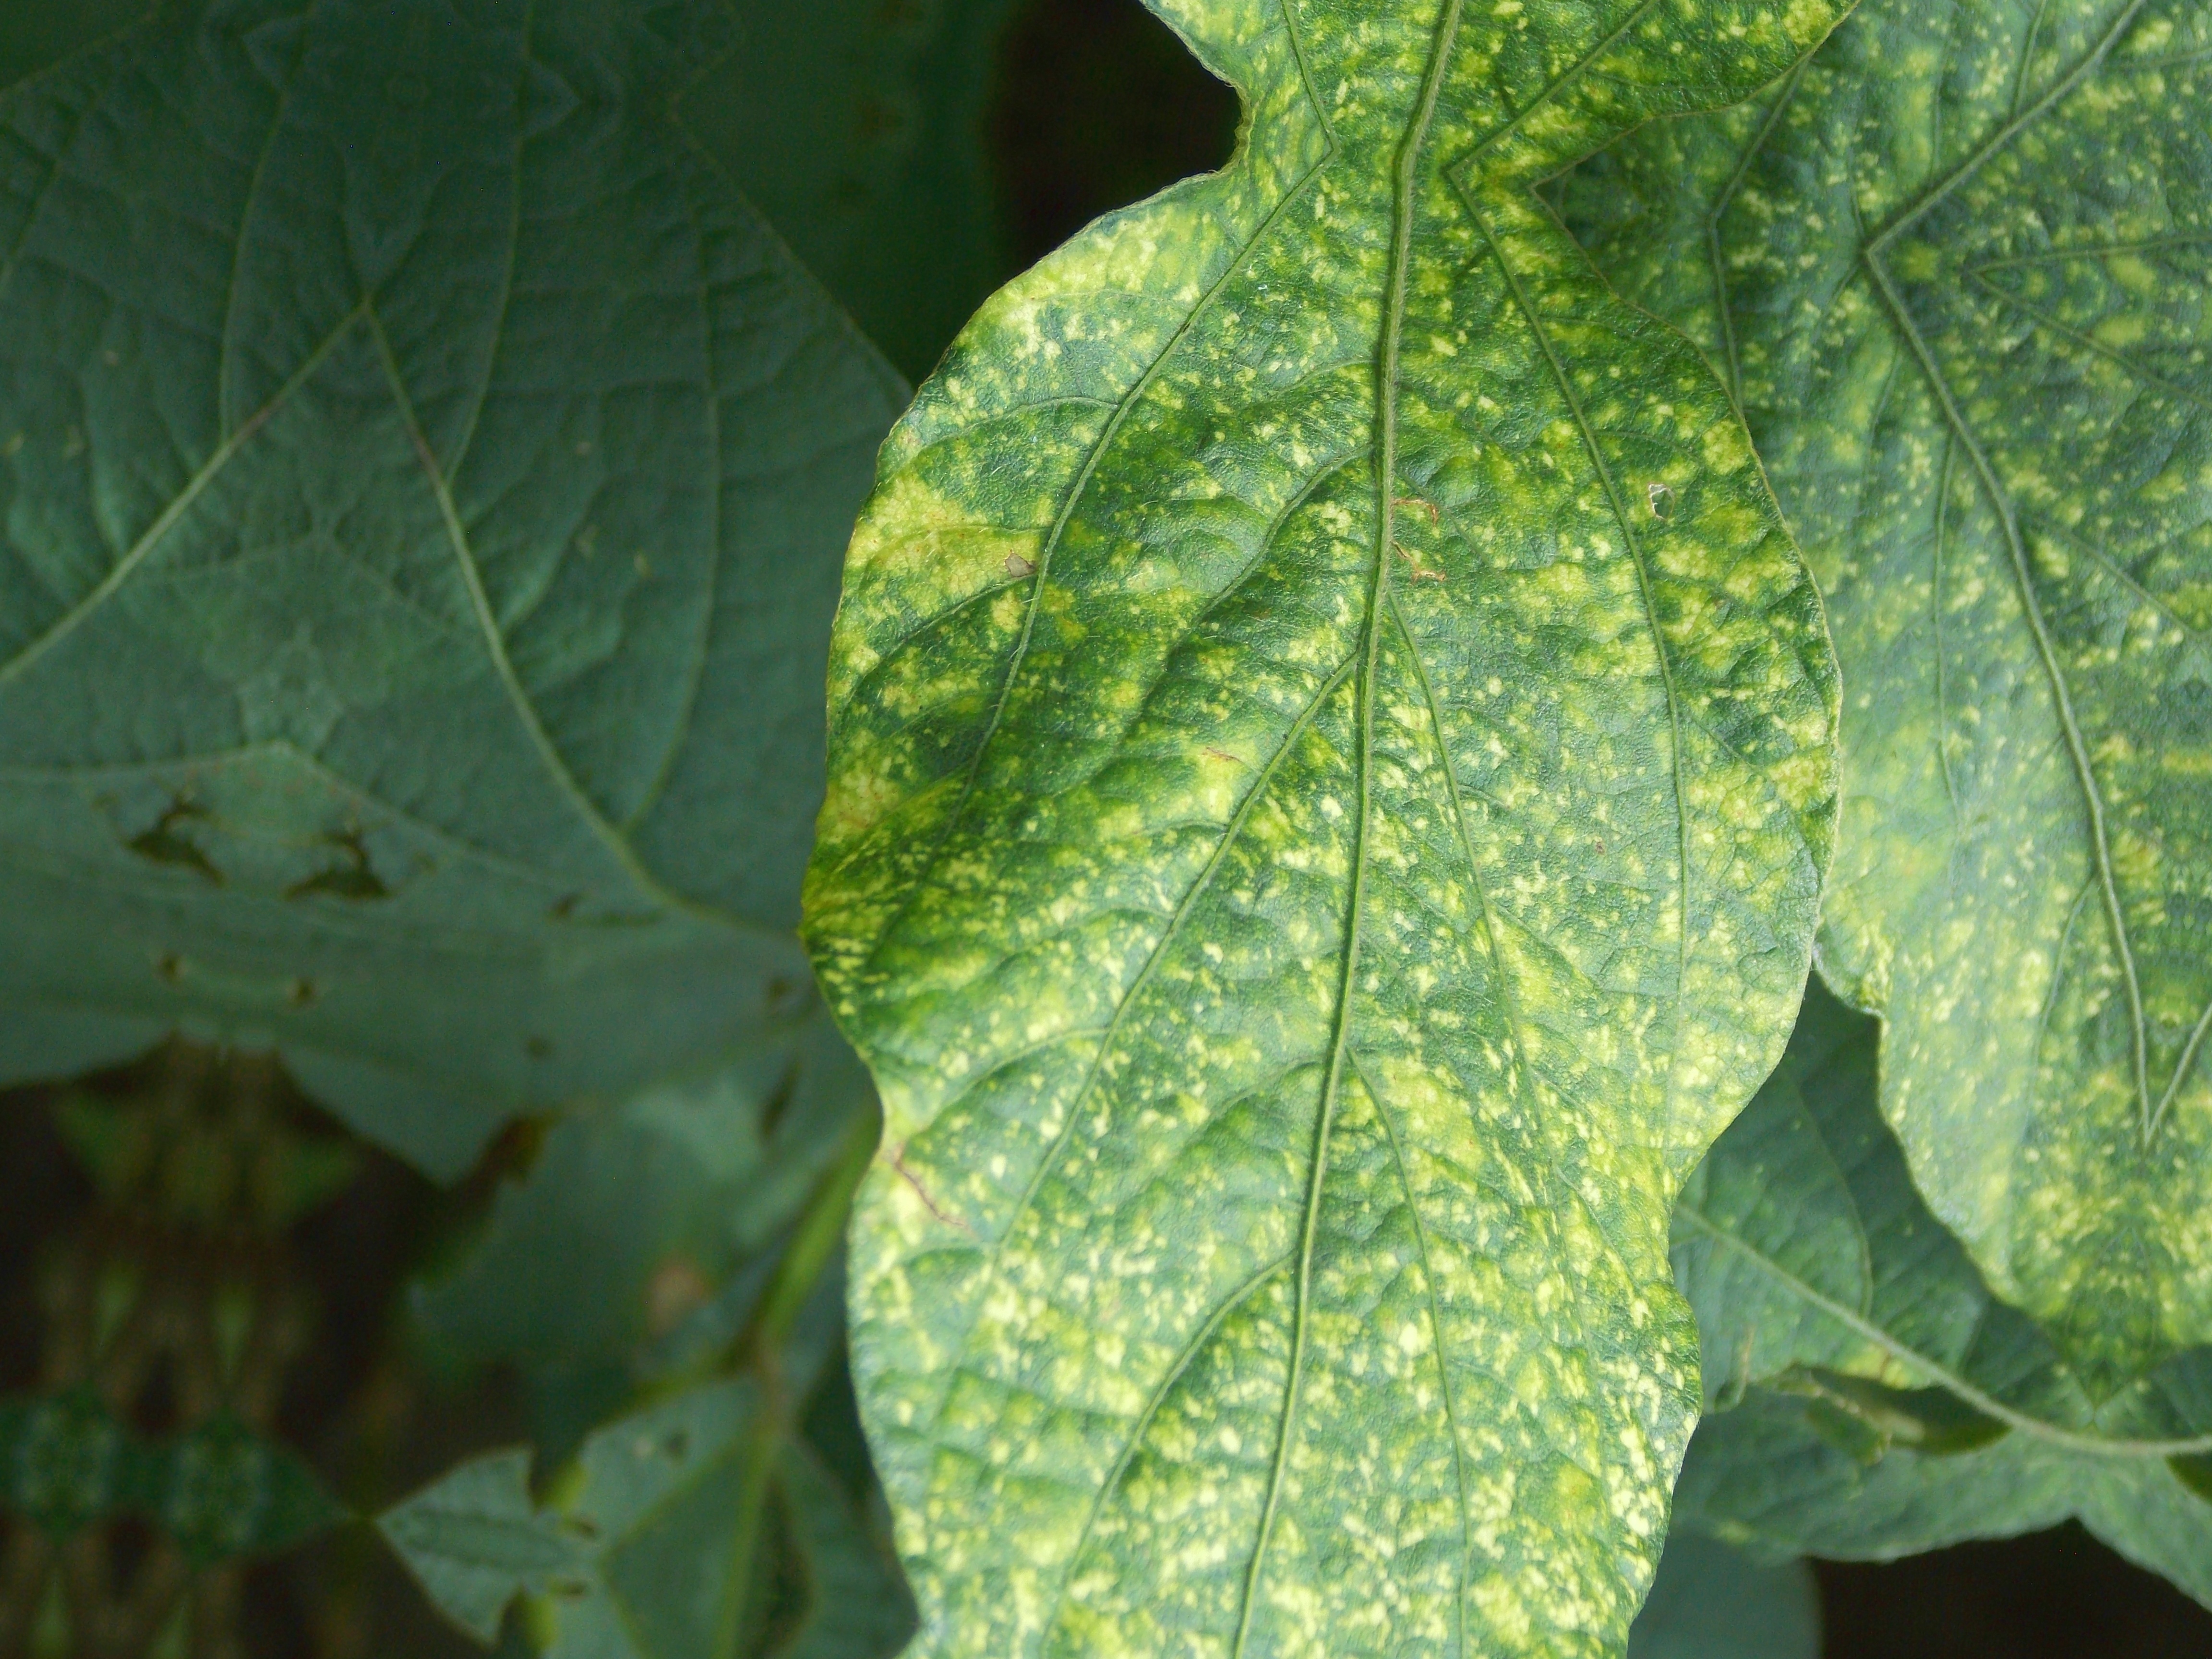
Label: Disease